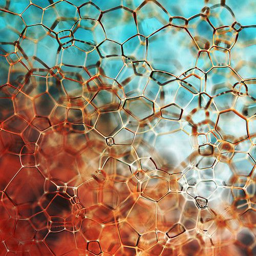
using nothing but soap and a macro lens , person photographs mesmerizing patterns on colored backdrops .